Small nucleolar RNA Z178

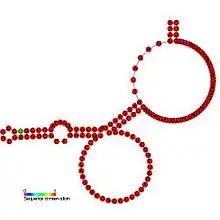
Predicted secondary structure and sequence conservation of snoZ178

In molecular biology, Small nucleolar RNA Z178 is a non-coding RNA (ncRNA) molecule which functions in the modification of other small nuclear RNAs (snRNAs). This type of modifying RNA is usually located in the nucleolus of the eukaryotic cell which is a major site of snRNA biogenesis. It is known as a small nucleolar RNA (snoRNA) and also often referred to as a guide RNA.